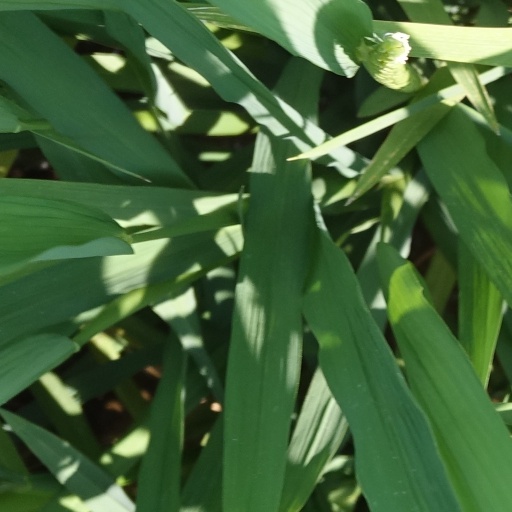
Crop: rice